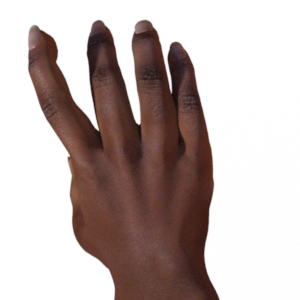
Label: paper